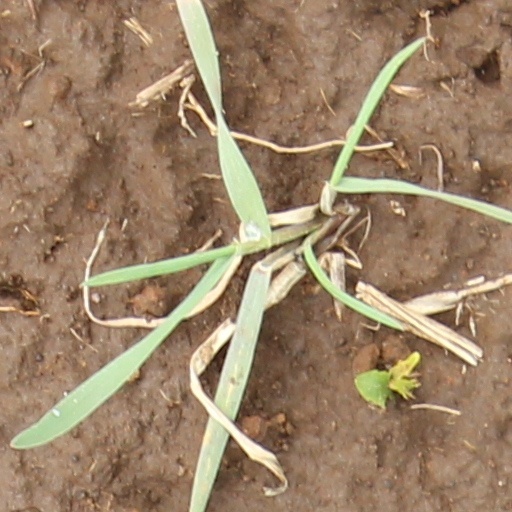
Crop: wheat